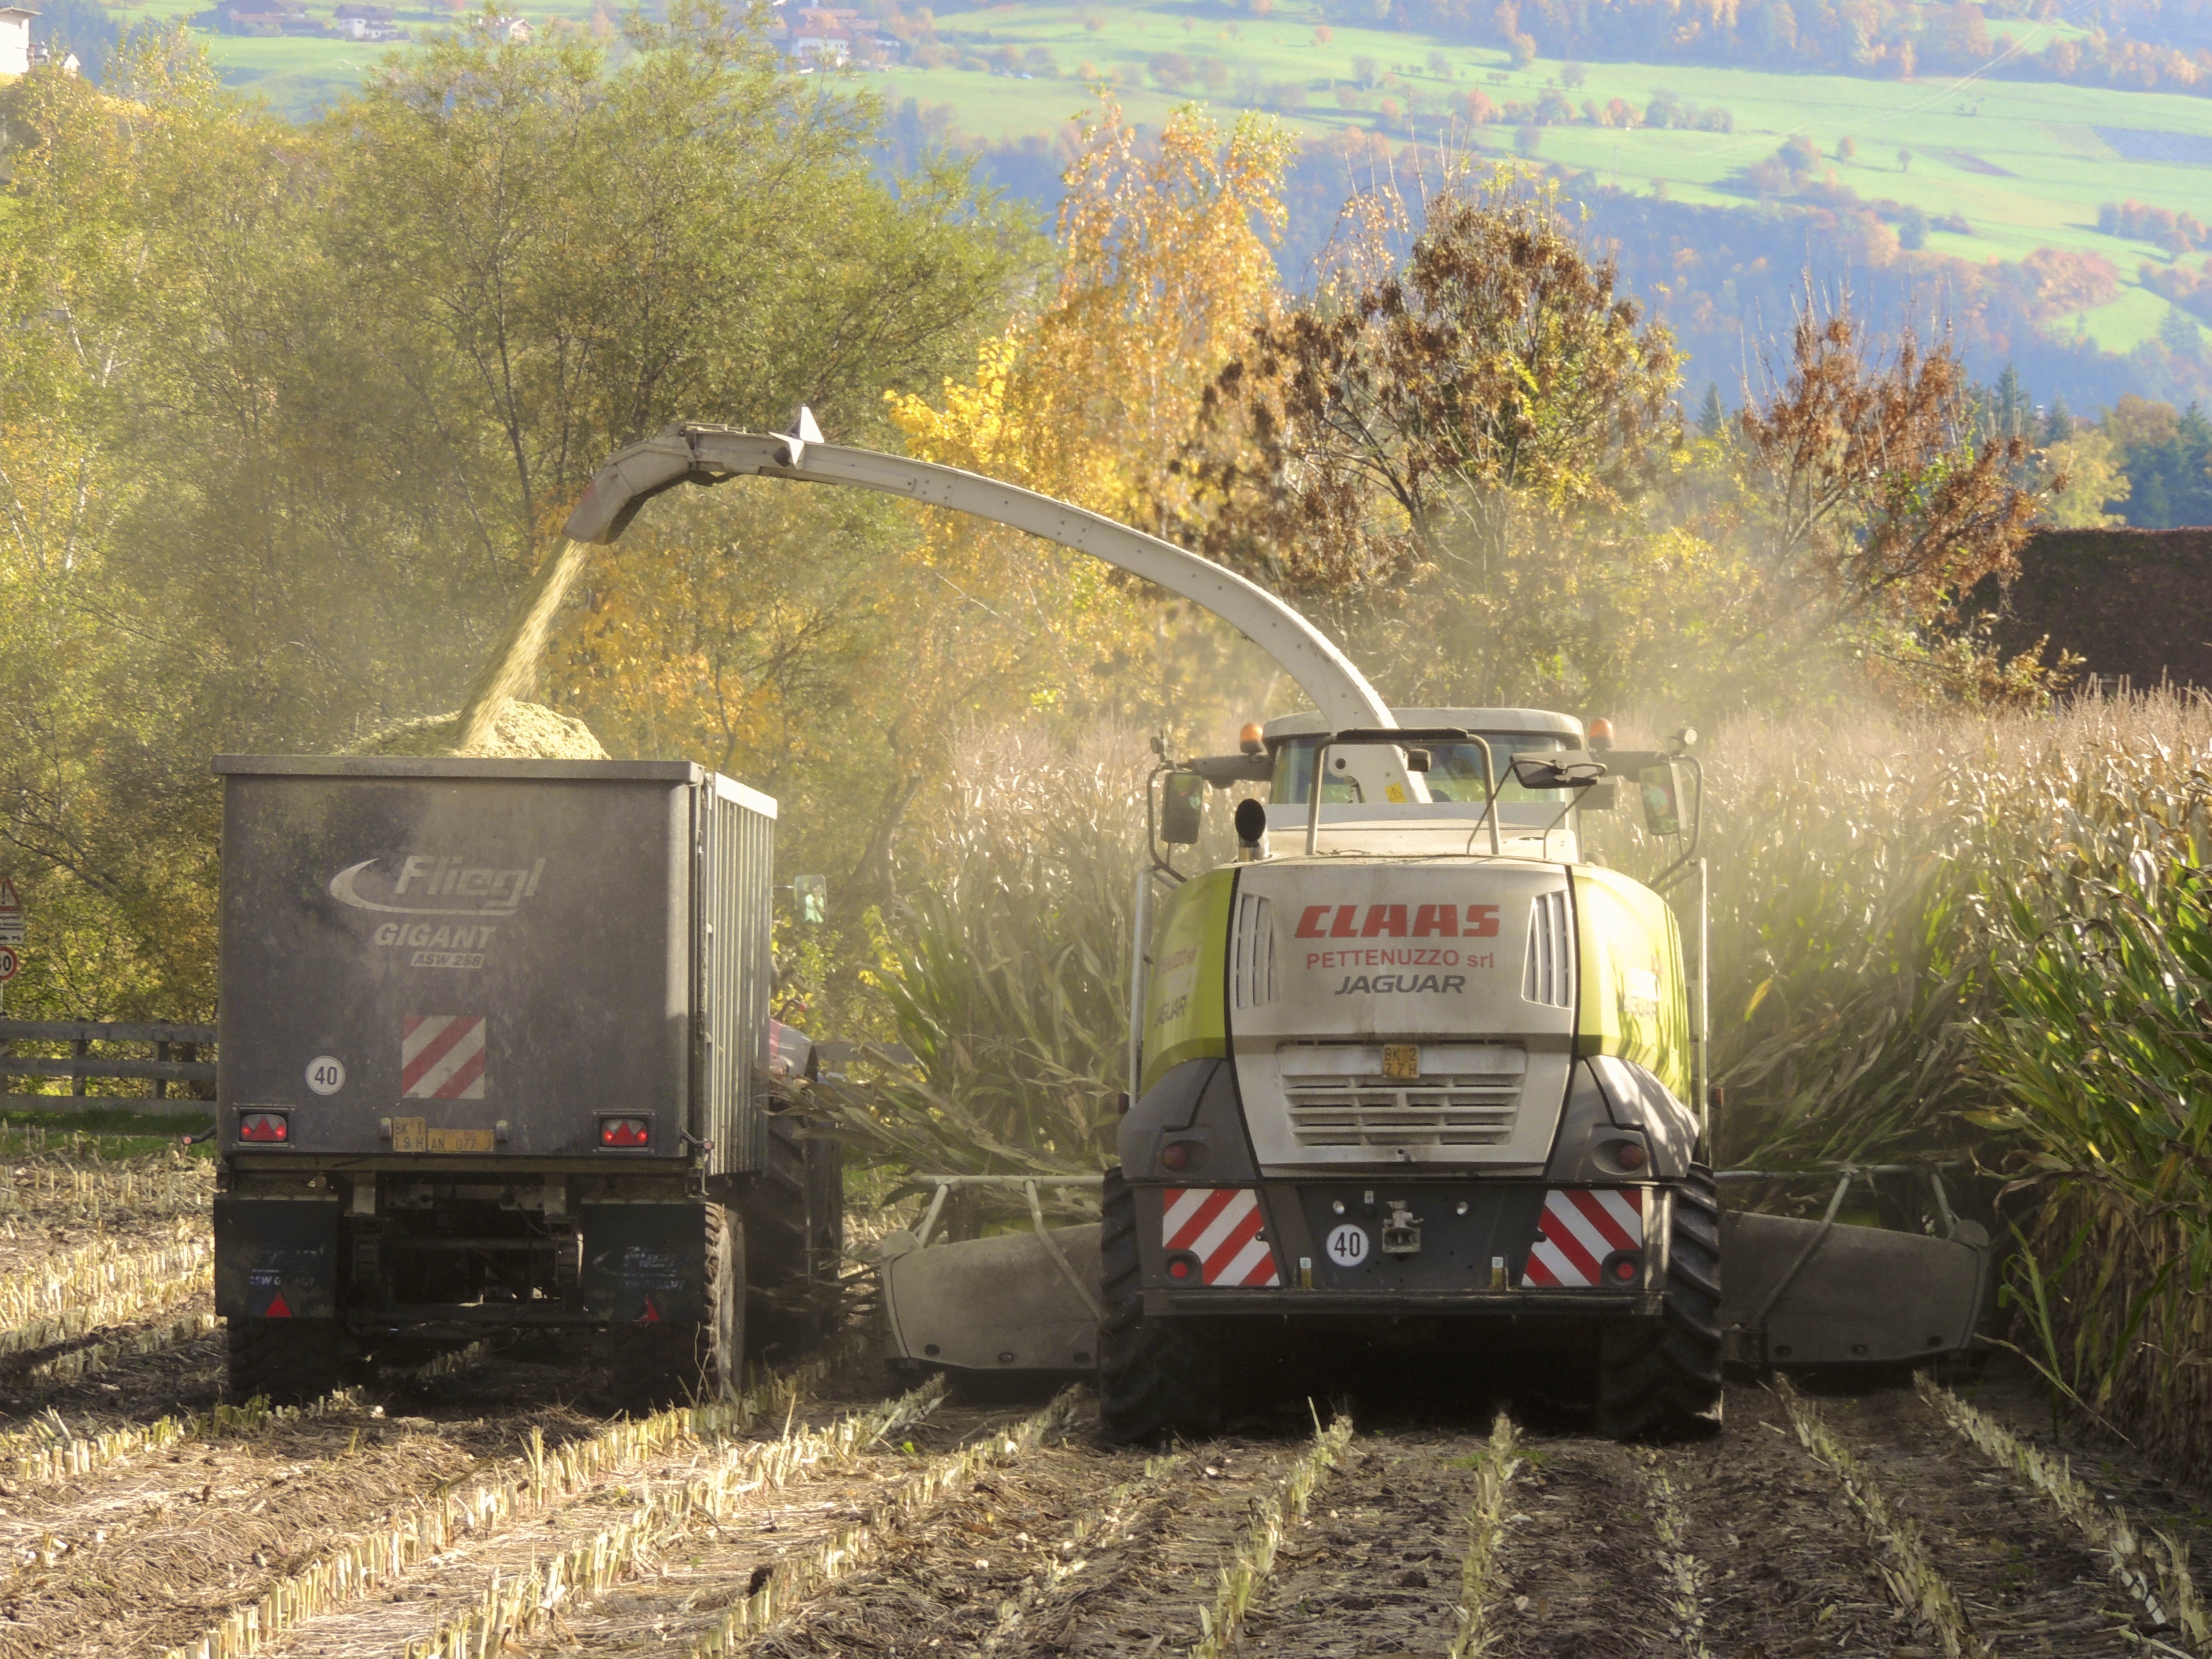
field, farm, transport, truck, food, harvest, vehicle, corn, agriculture, cultivation, cornfield, harvester, rural area, combine harvester, off roading